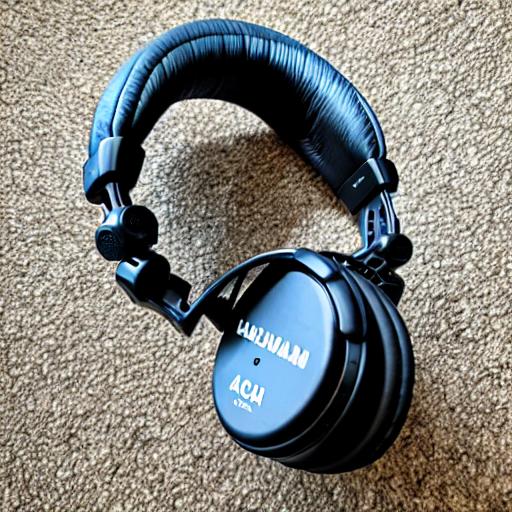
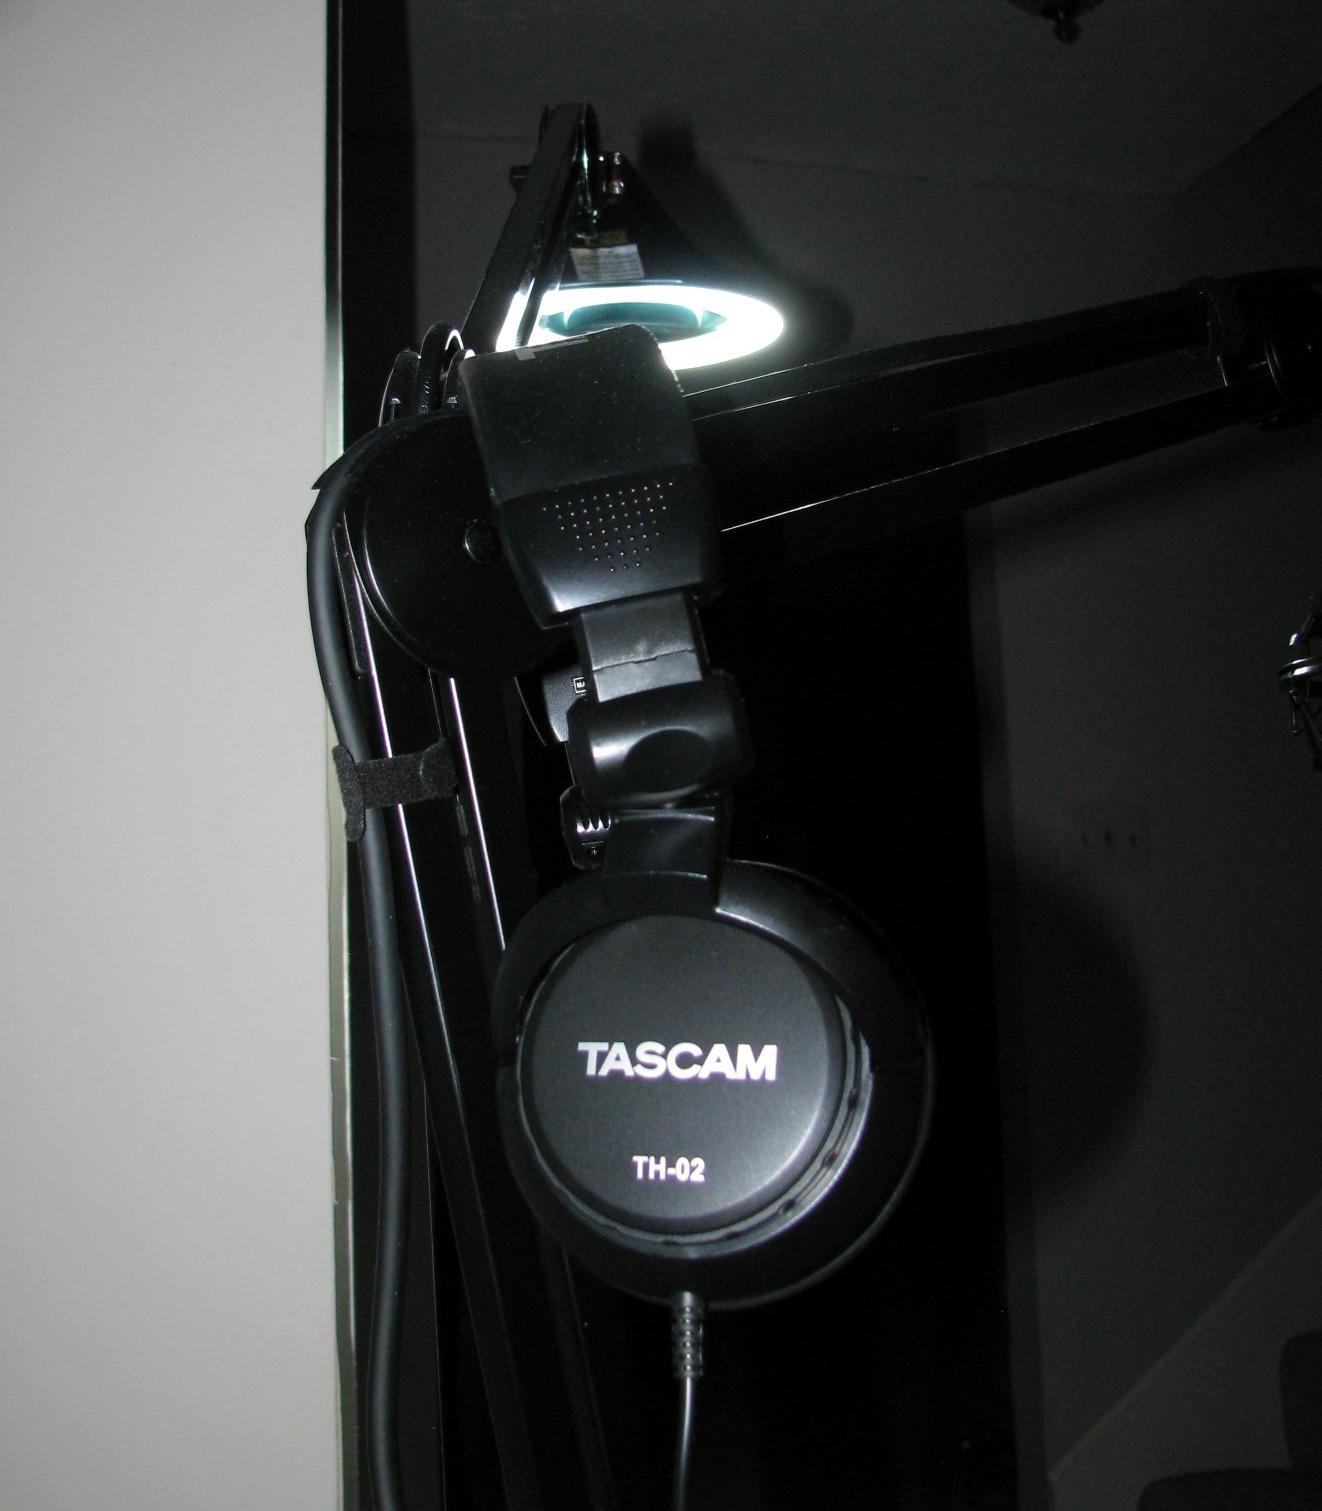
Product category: headphones
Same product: no